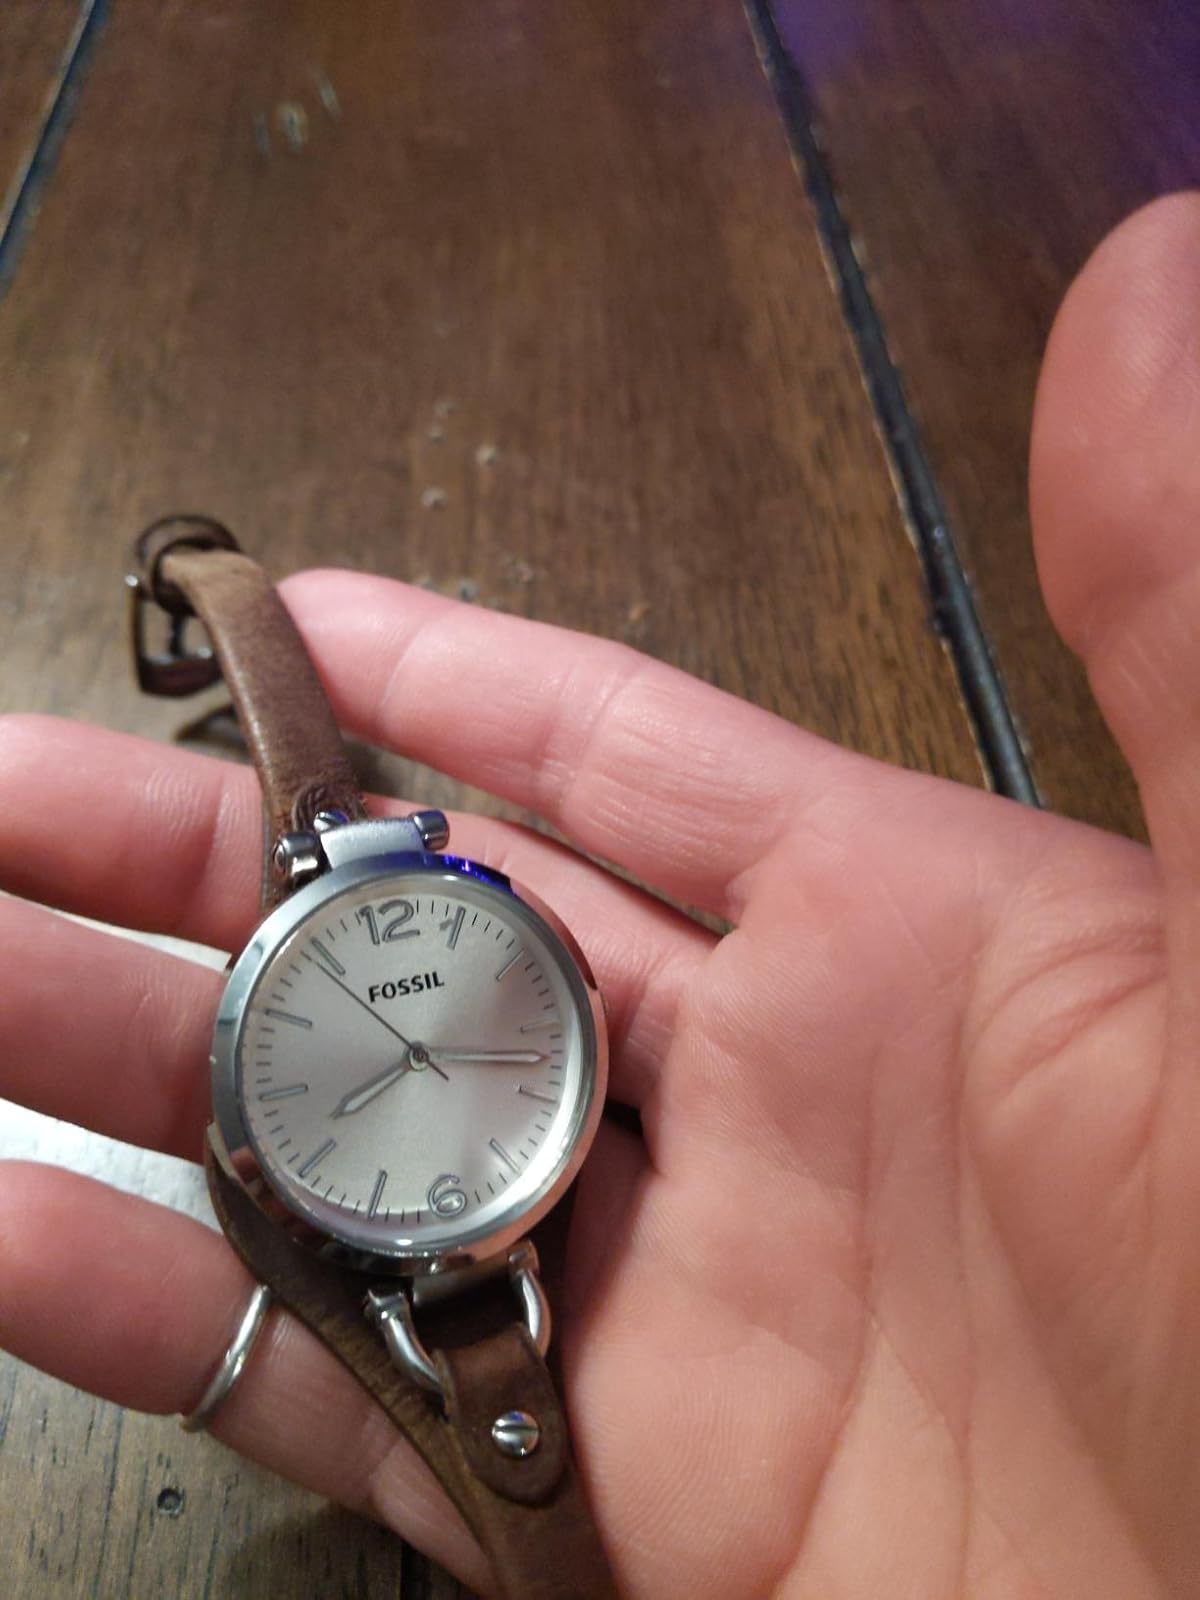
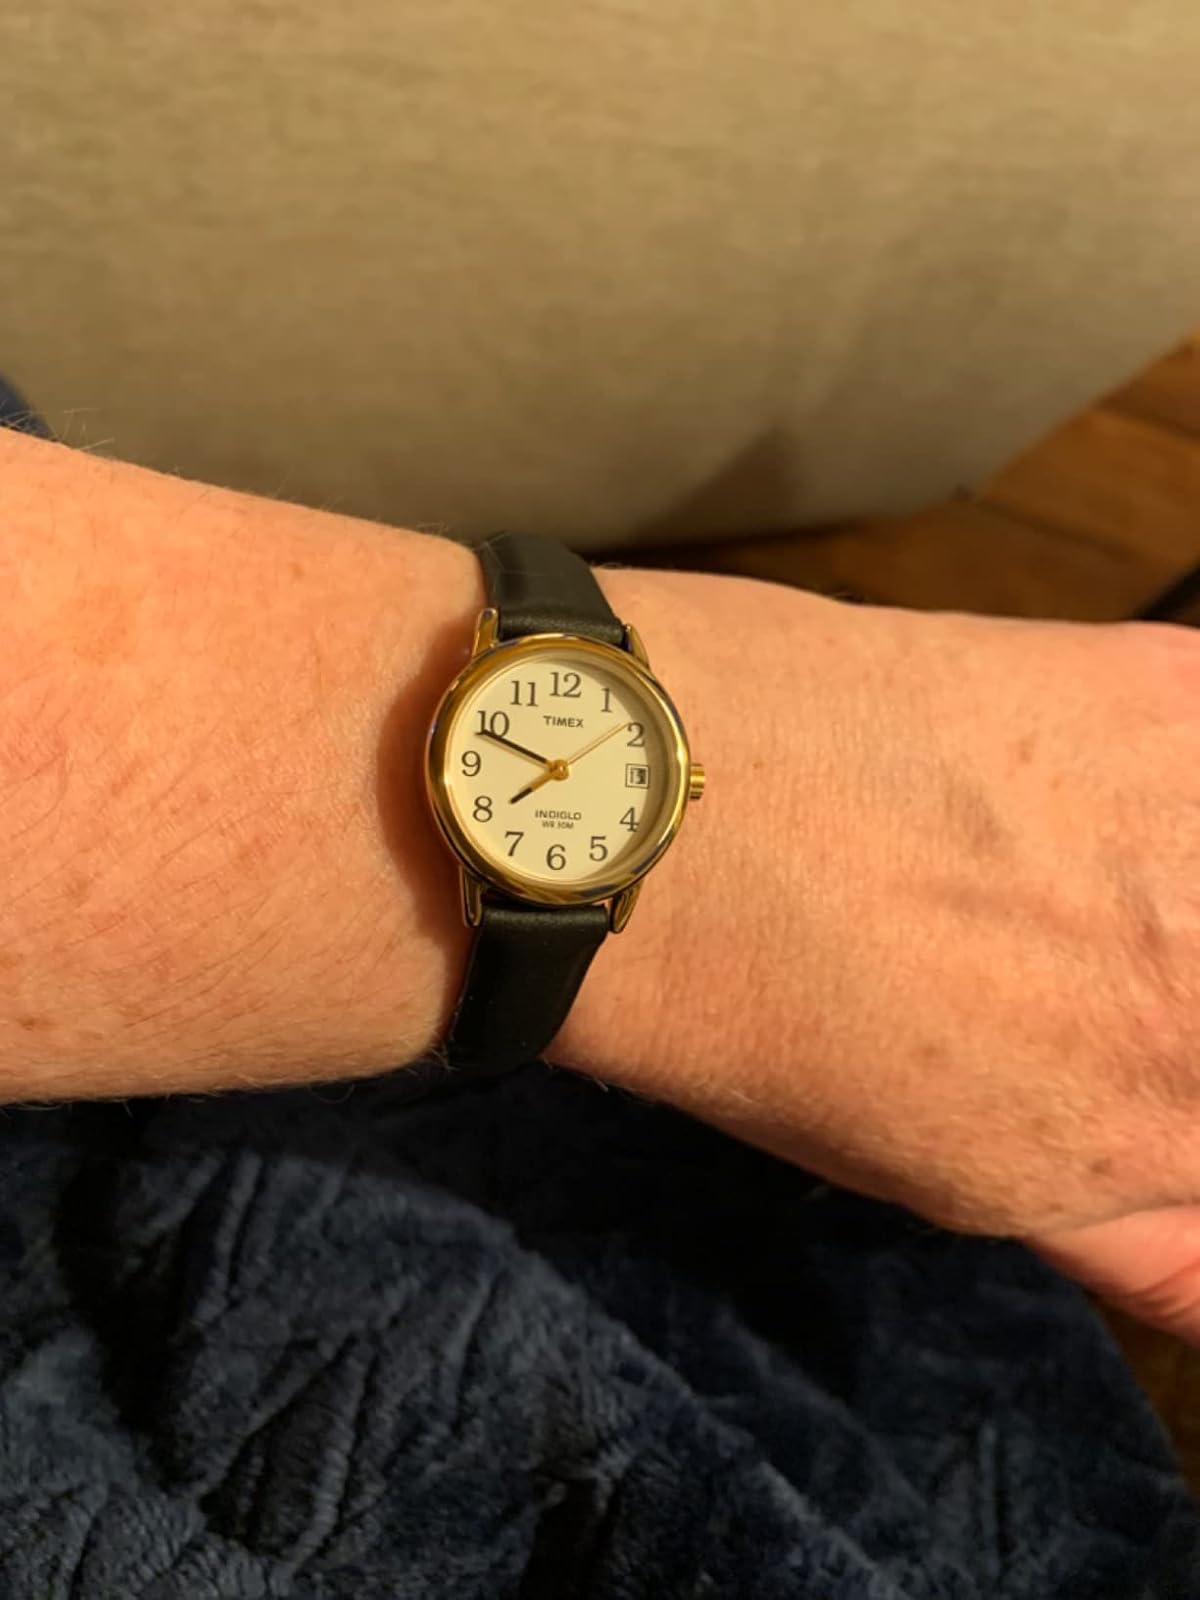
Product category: accessories_watch
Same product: no